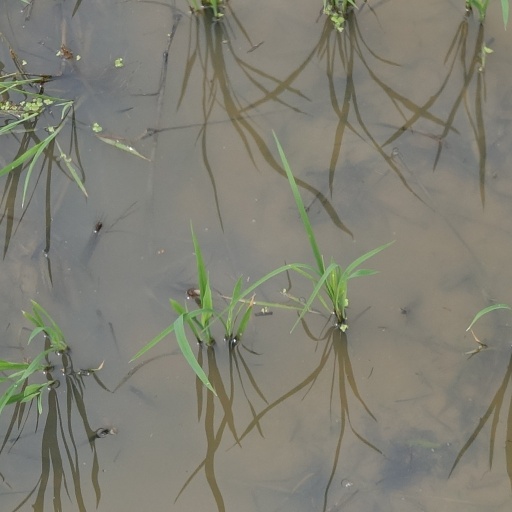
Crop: rice